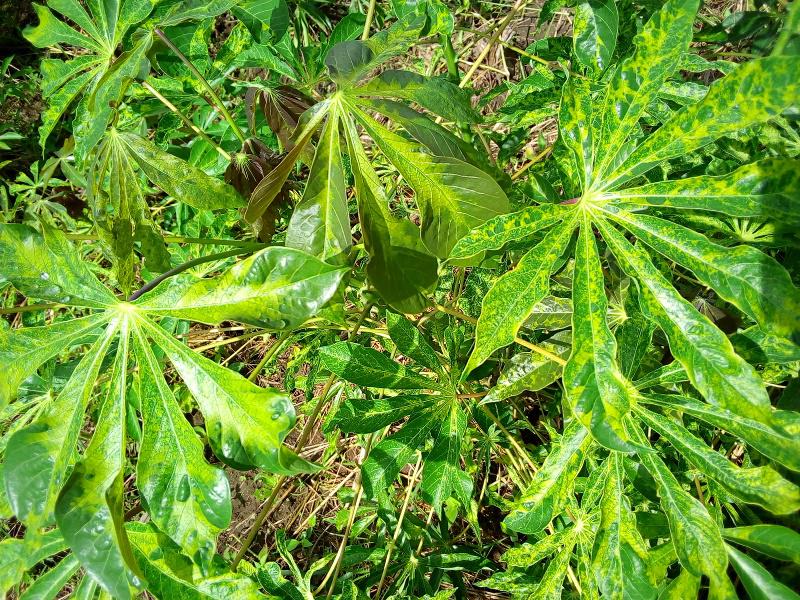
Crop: cassava
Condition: mosaic_disease